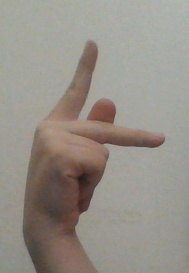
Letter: dha